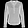
Label: Shirt